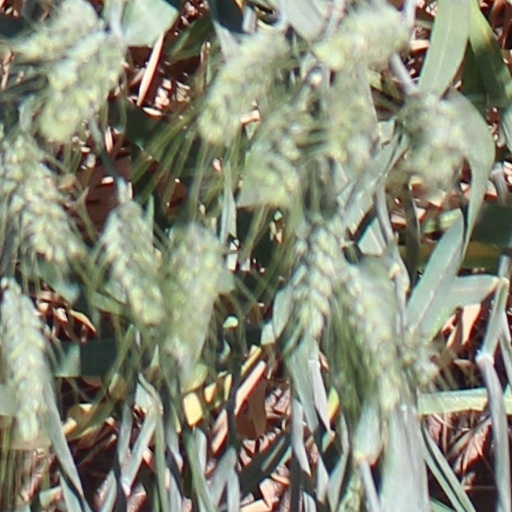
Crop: wheat